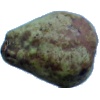
Label: Pear Stone 1